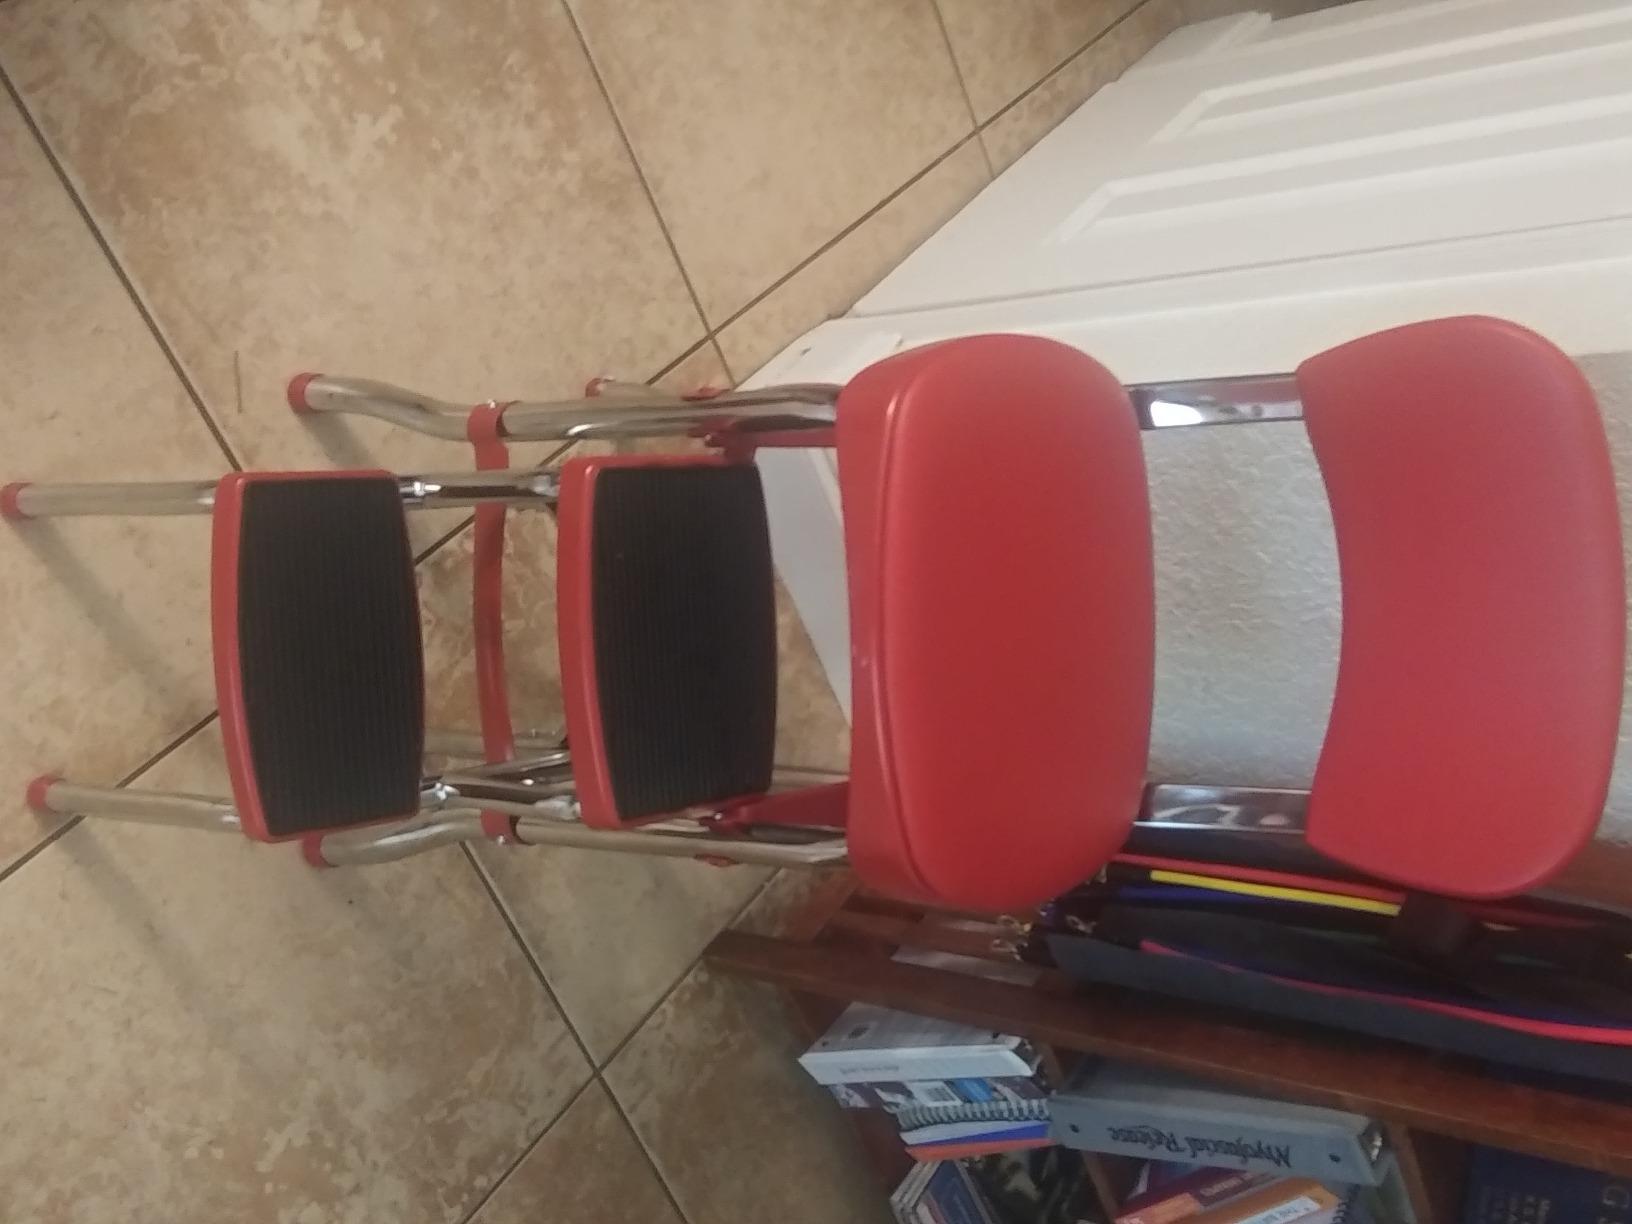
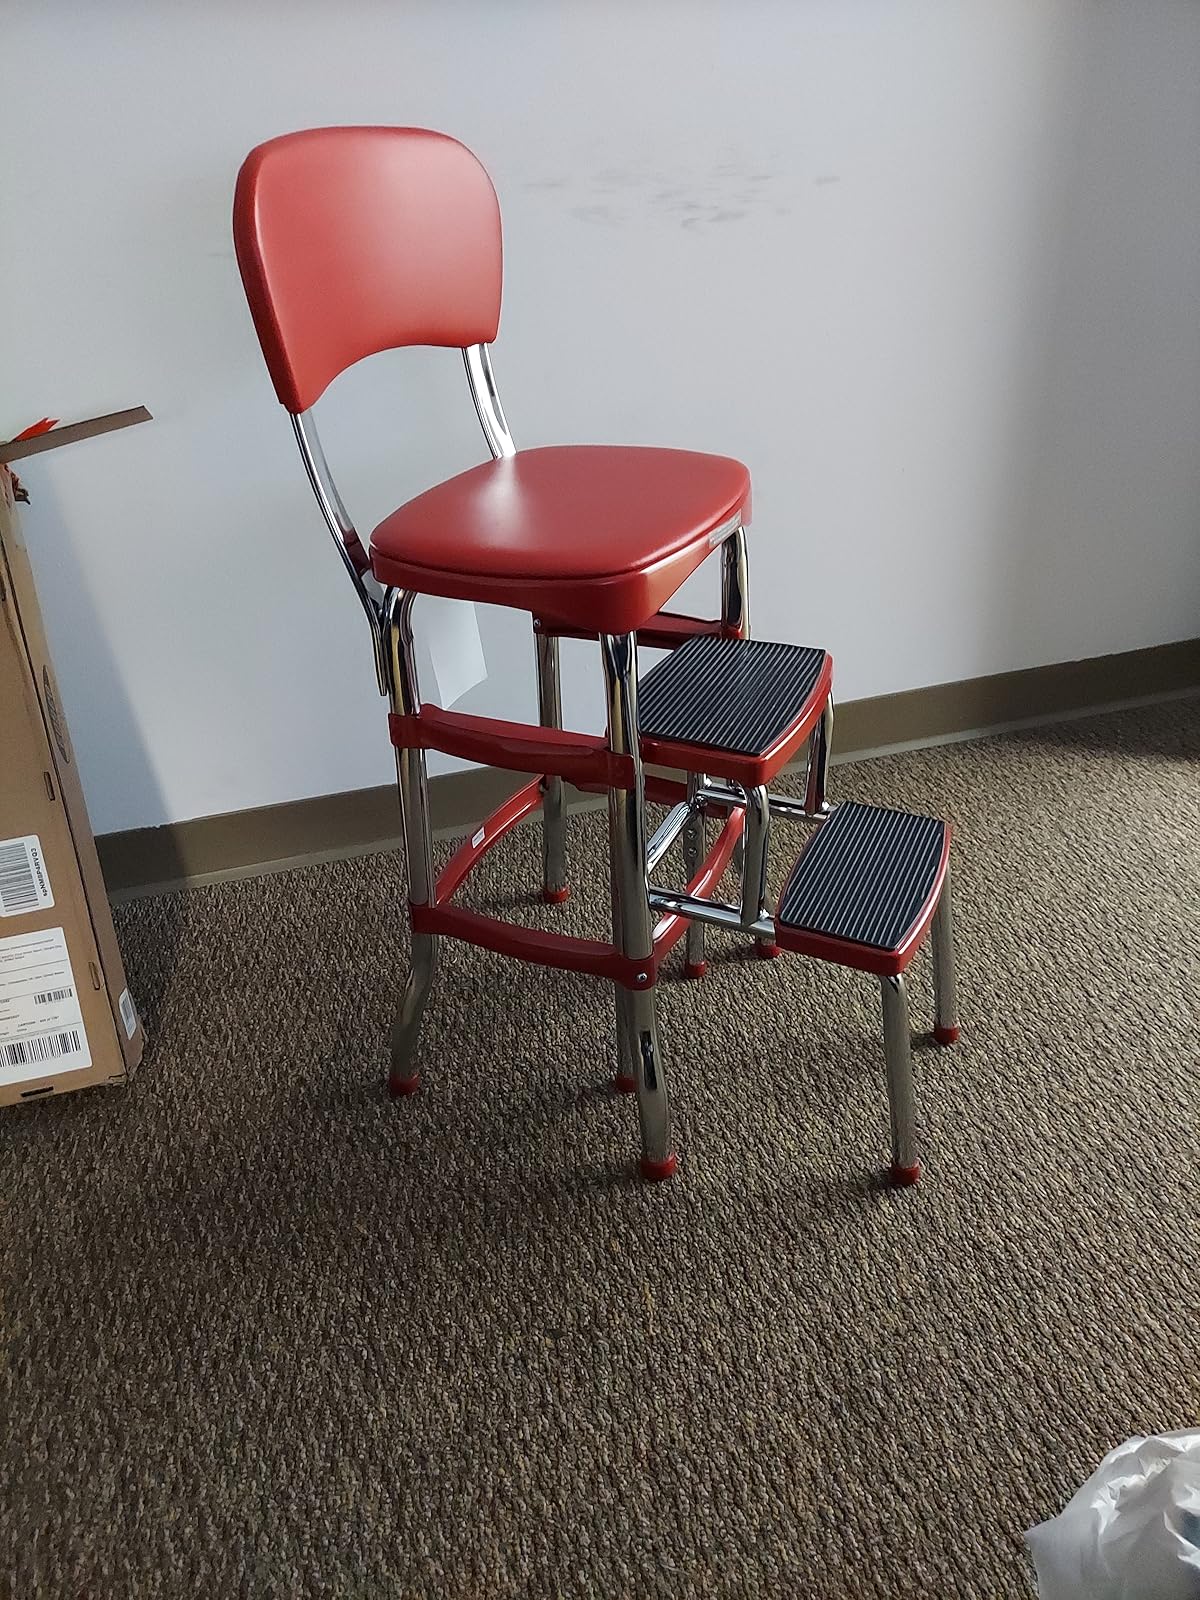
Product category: items_chair
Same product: yes